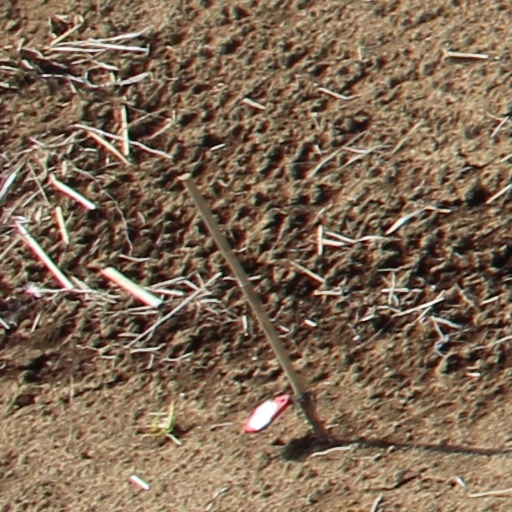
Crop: wheat